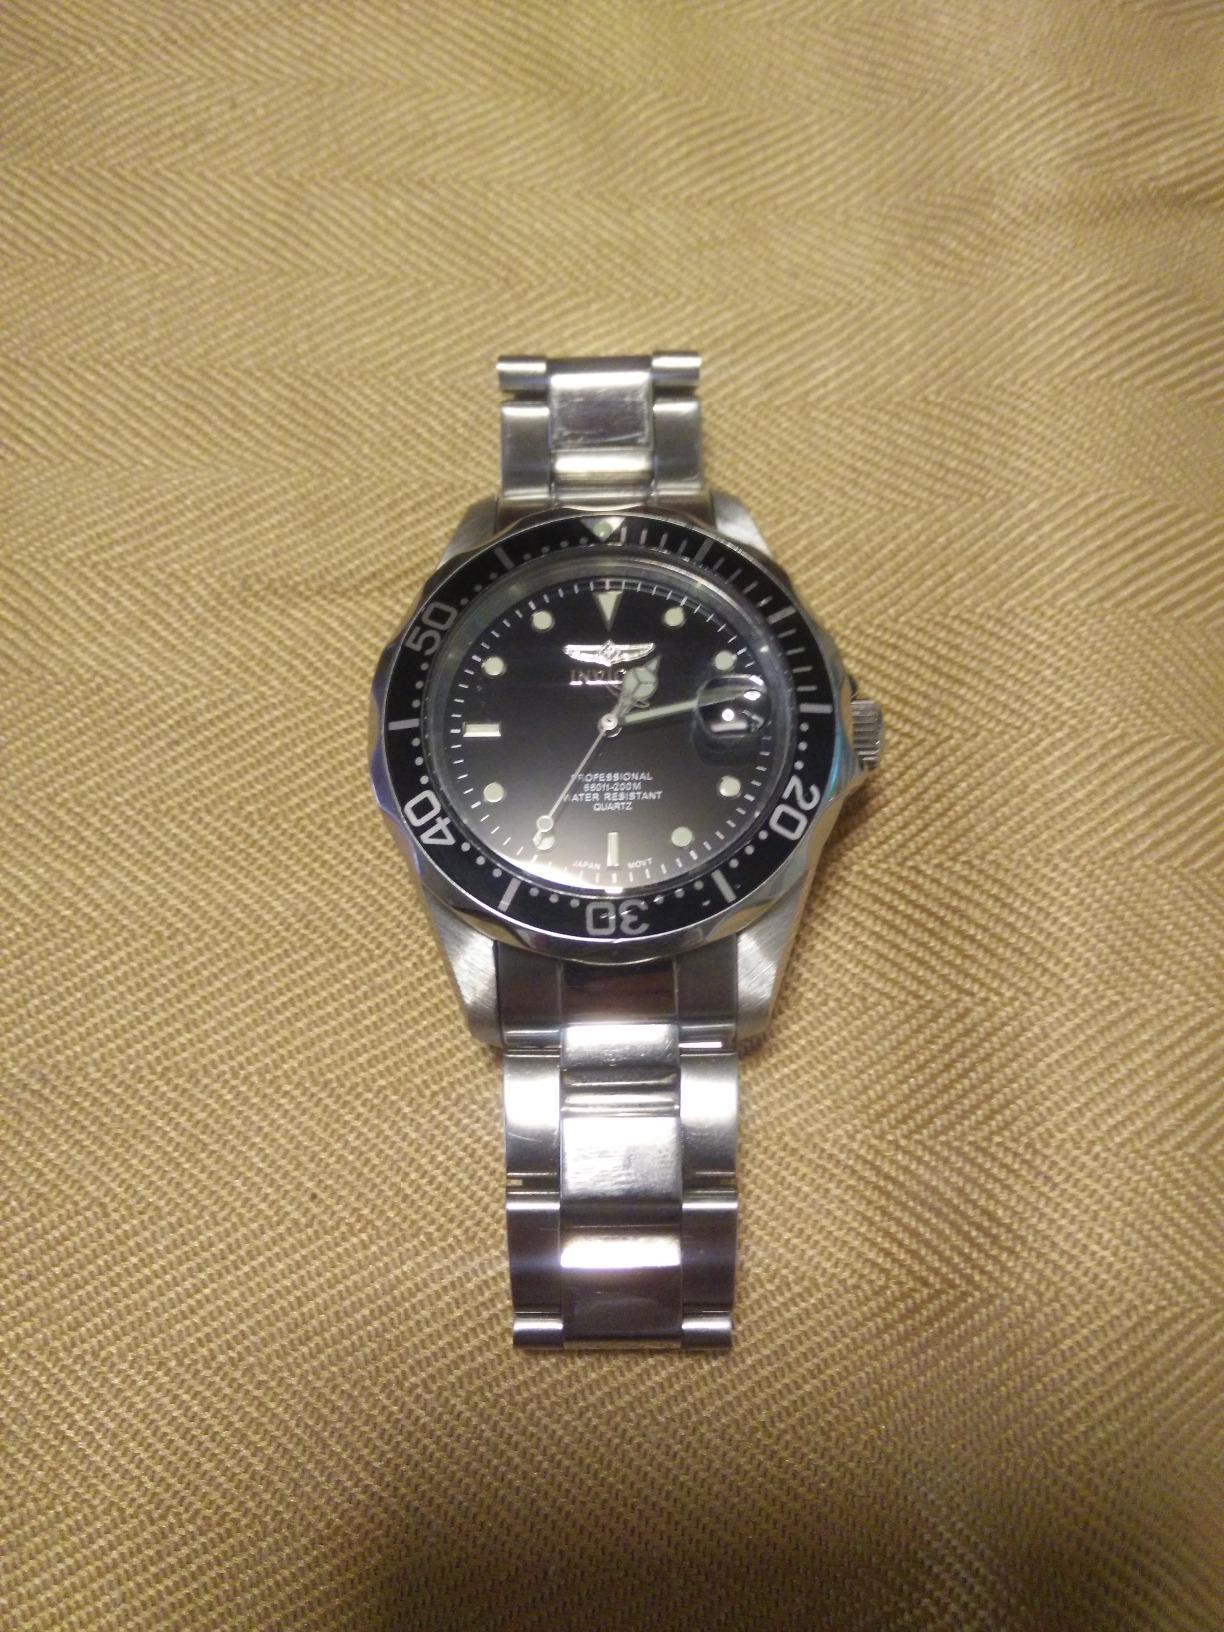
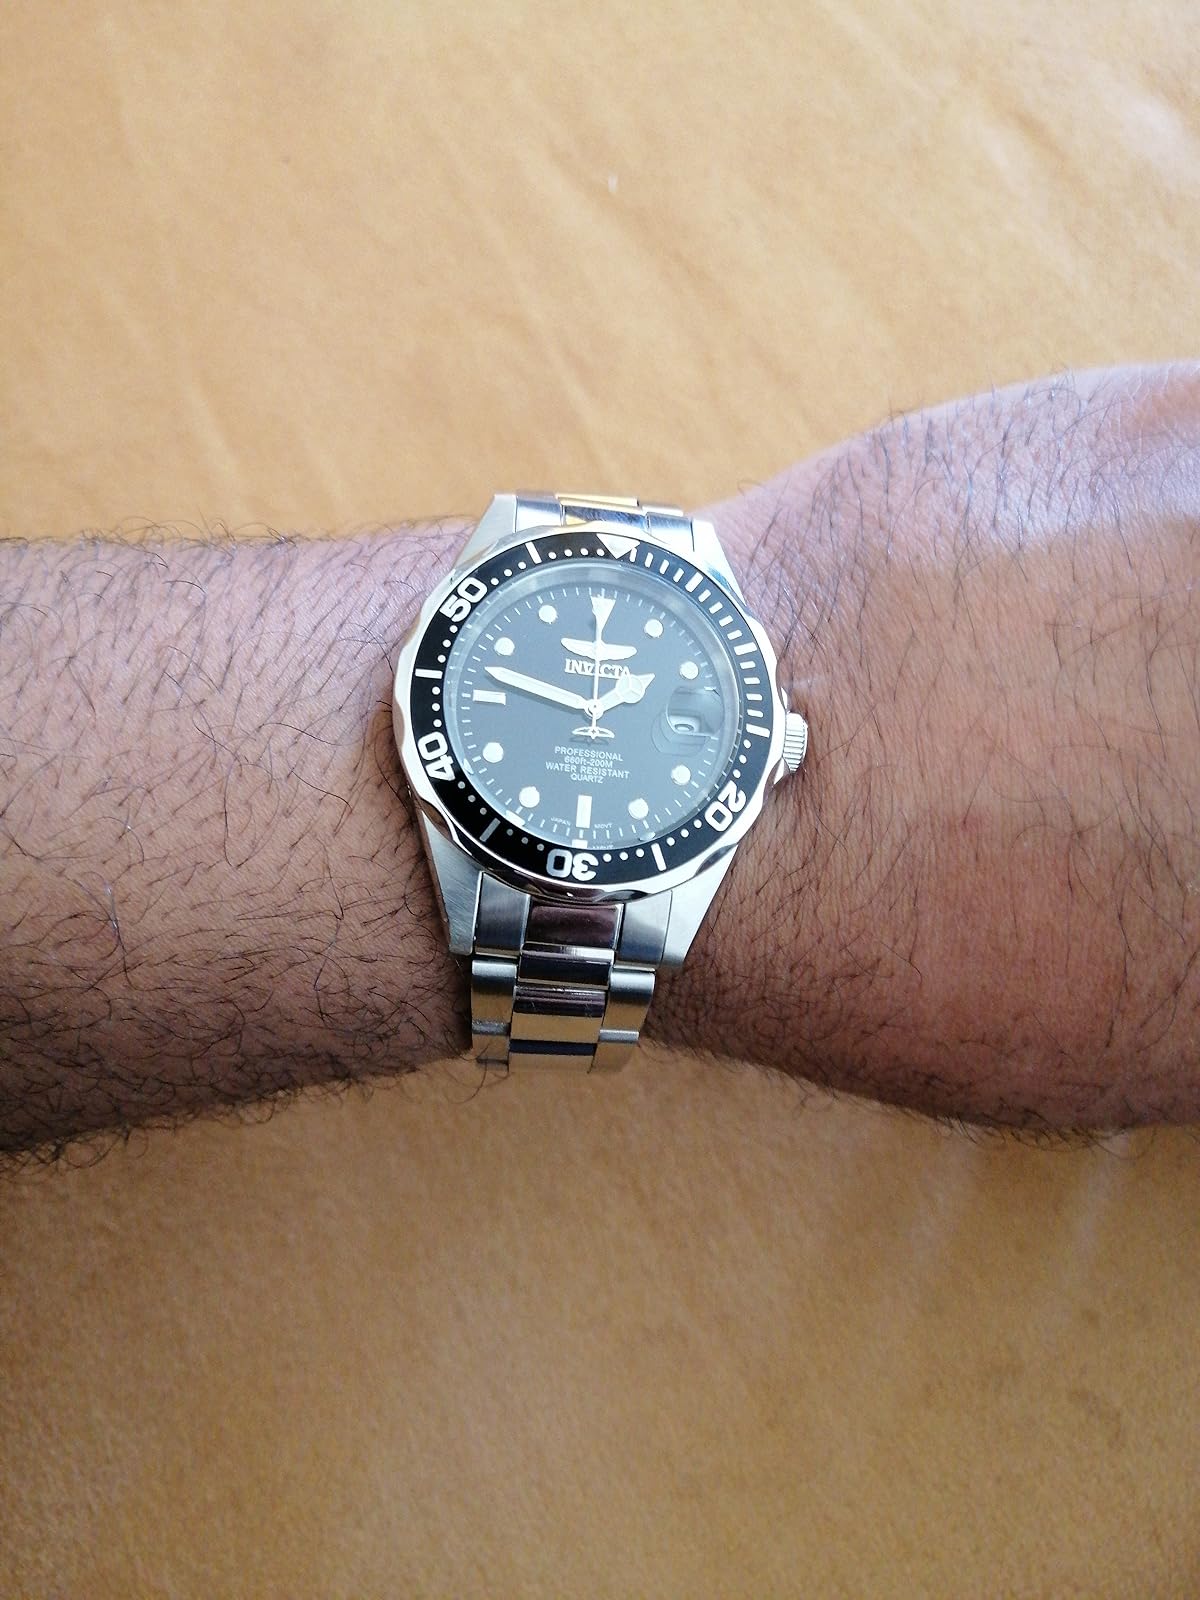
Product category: accessories_watch
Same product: yes